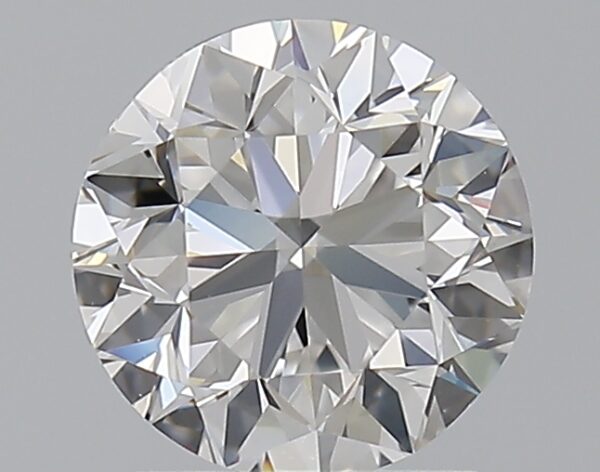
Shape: round
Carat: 1.5
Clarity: VVS2
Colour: E
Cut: VG
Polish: EX
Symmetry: VG
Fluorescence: N
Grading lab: GIA
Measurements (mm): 7.04 x 7.13 x 4.62